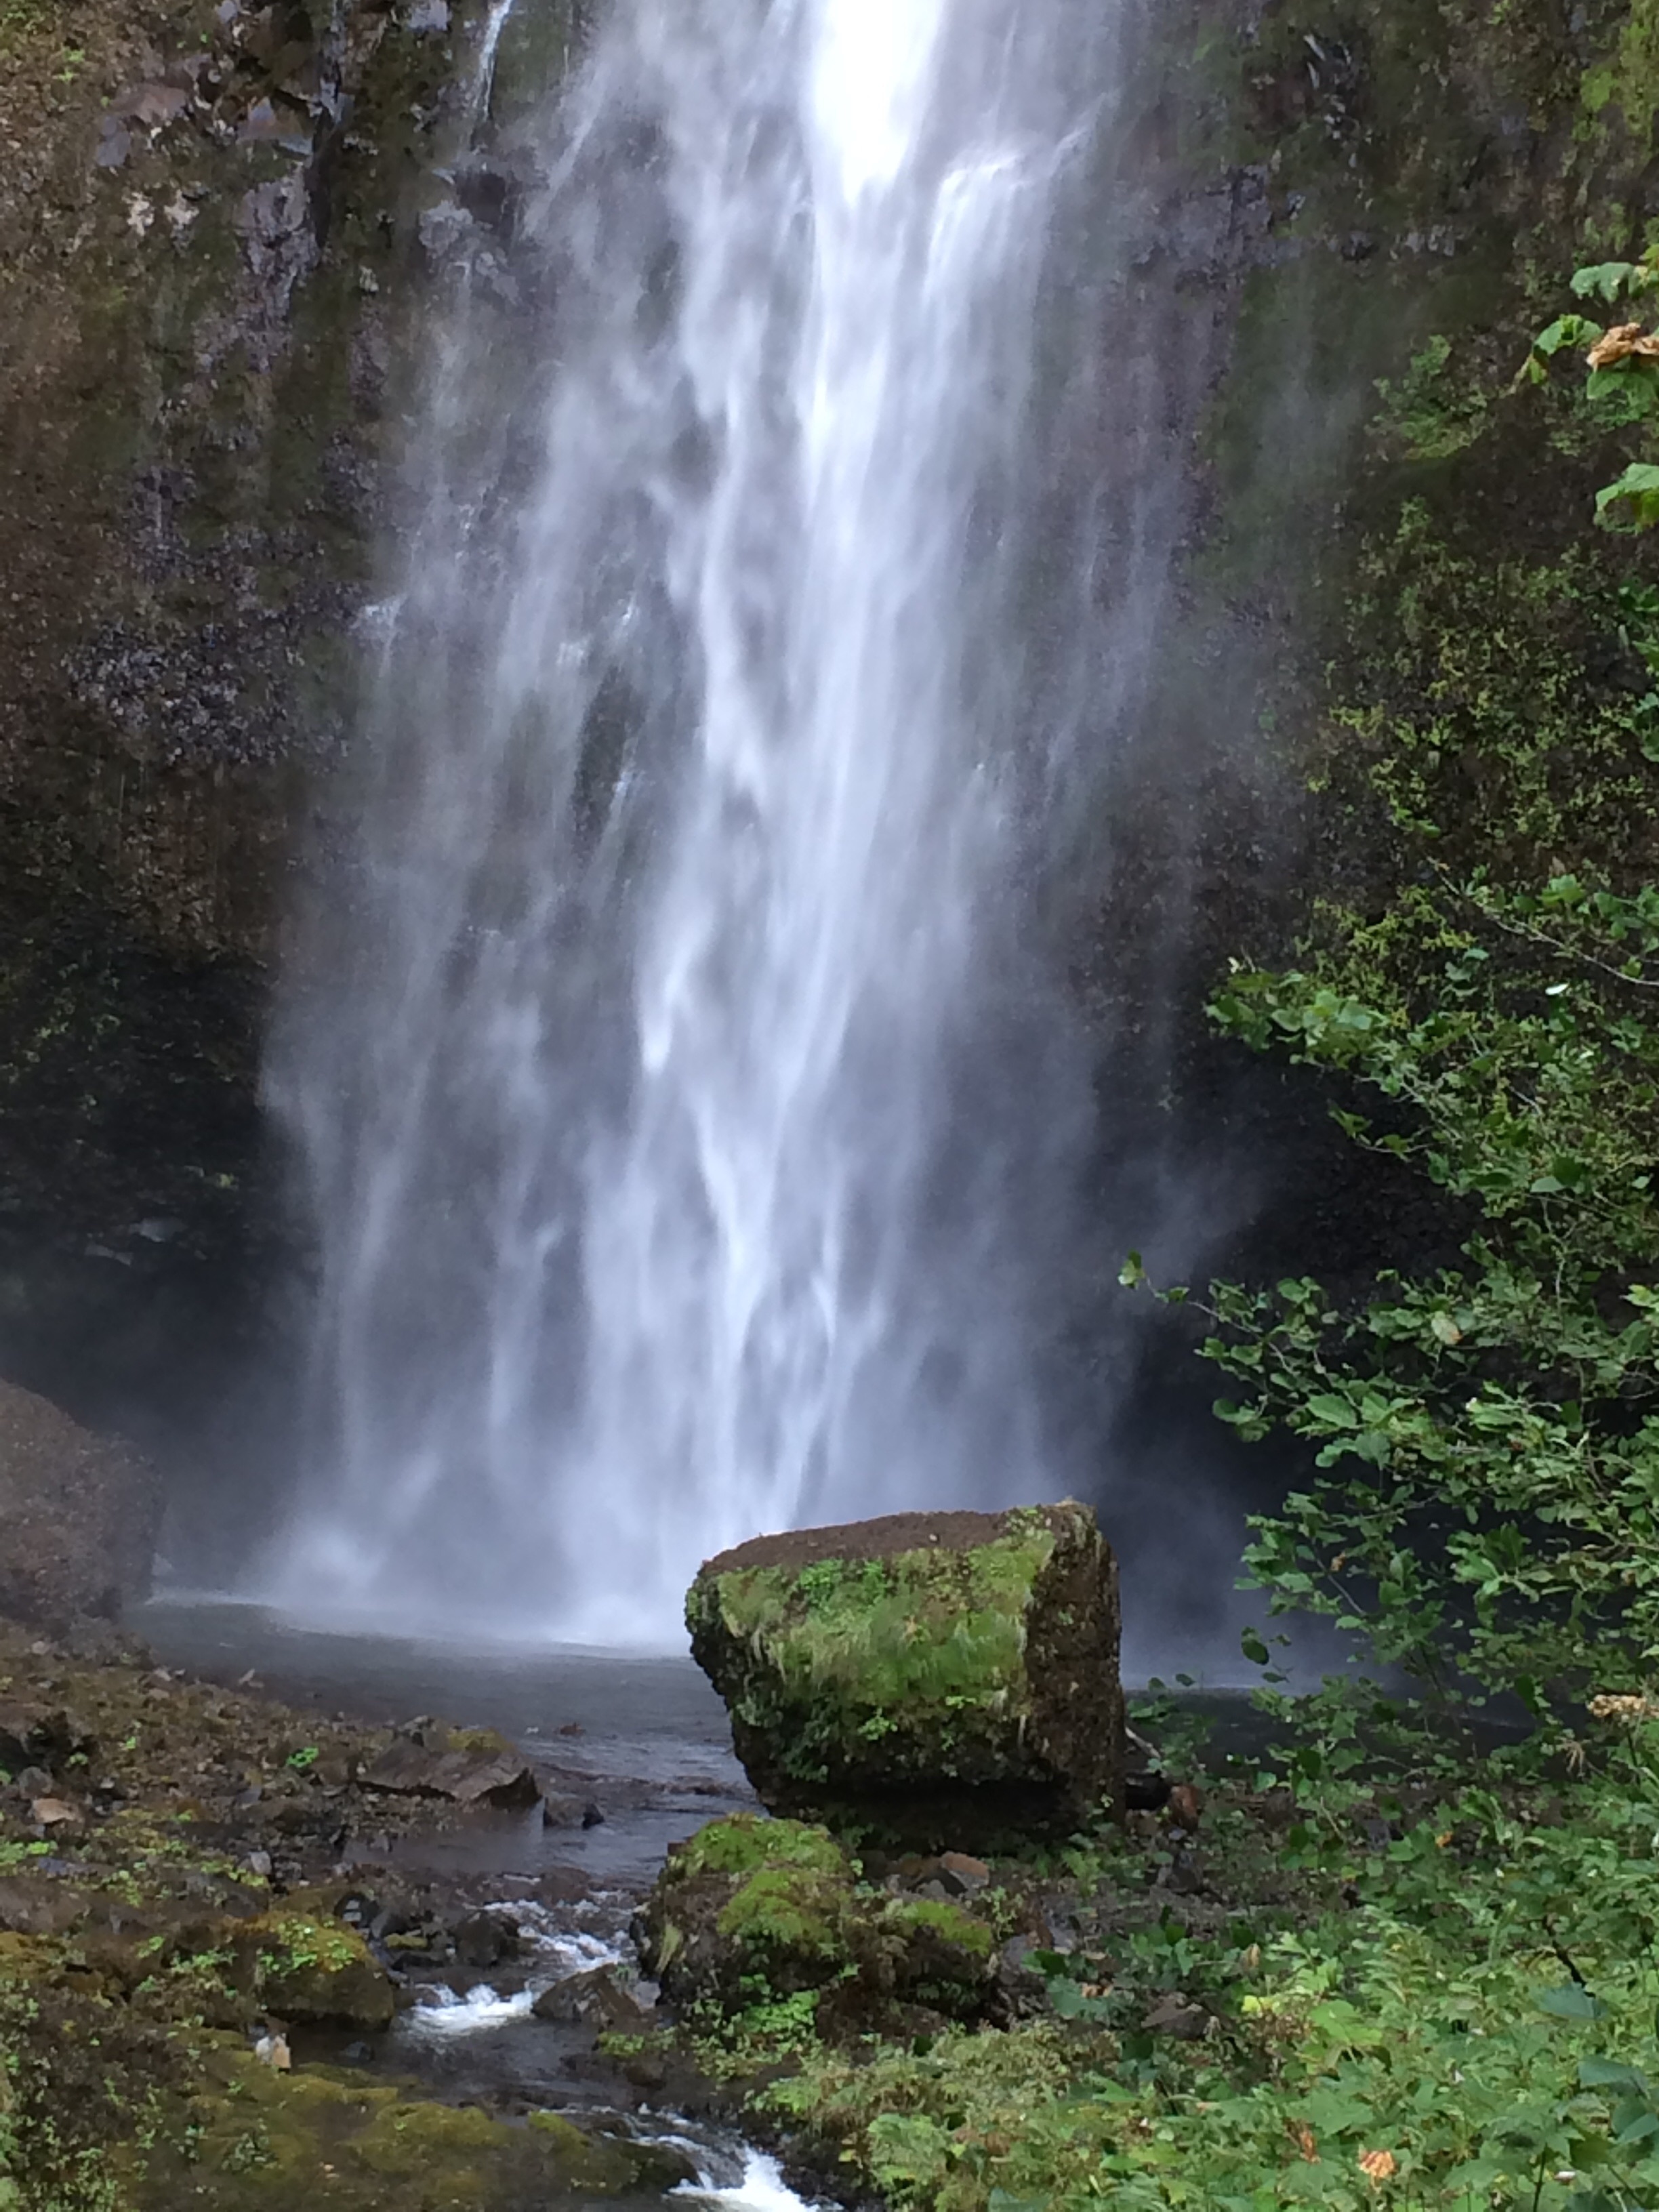
water, nature, forest, waterfall, stream, autumn, body of water, wasserfall, water feature, watercourse